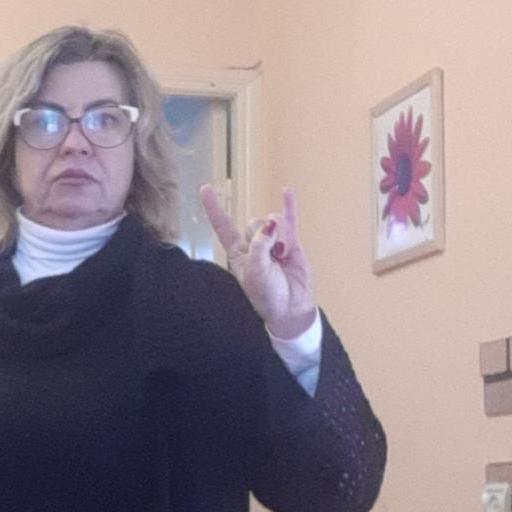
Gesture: rock